Giant Magellan Telescope

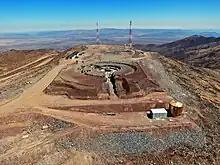
An aerial view of the Giant Magellan Telescope construction site.

The telescope is located at Las Campanas Observatory, which is also home to the Magellan Telescopes. The observatory is situated approximately north-northeast of La Serena, and south of Copiapó, at an altitude of . The site has been owned by the Carnegie Institution for Science since 1960.